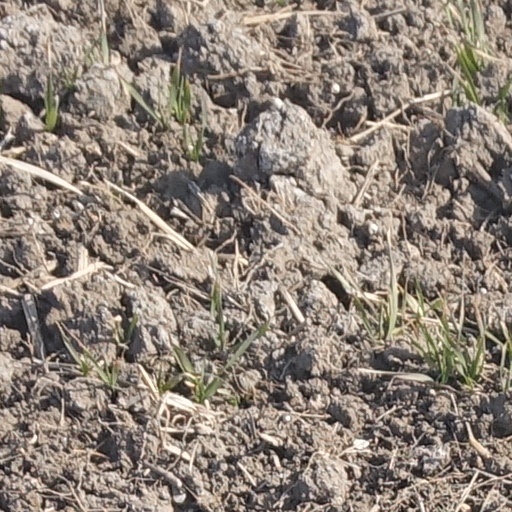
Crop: wheat